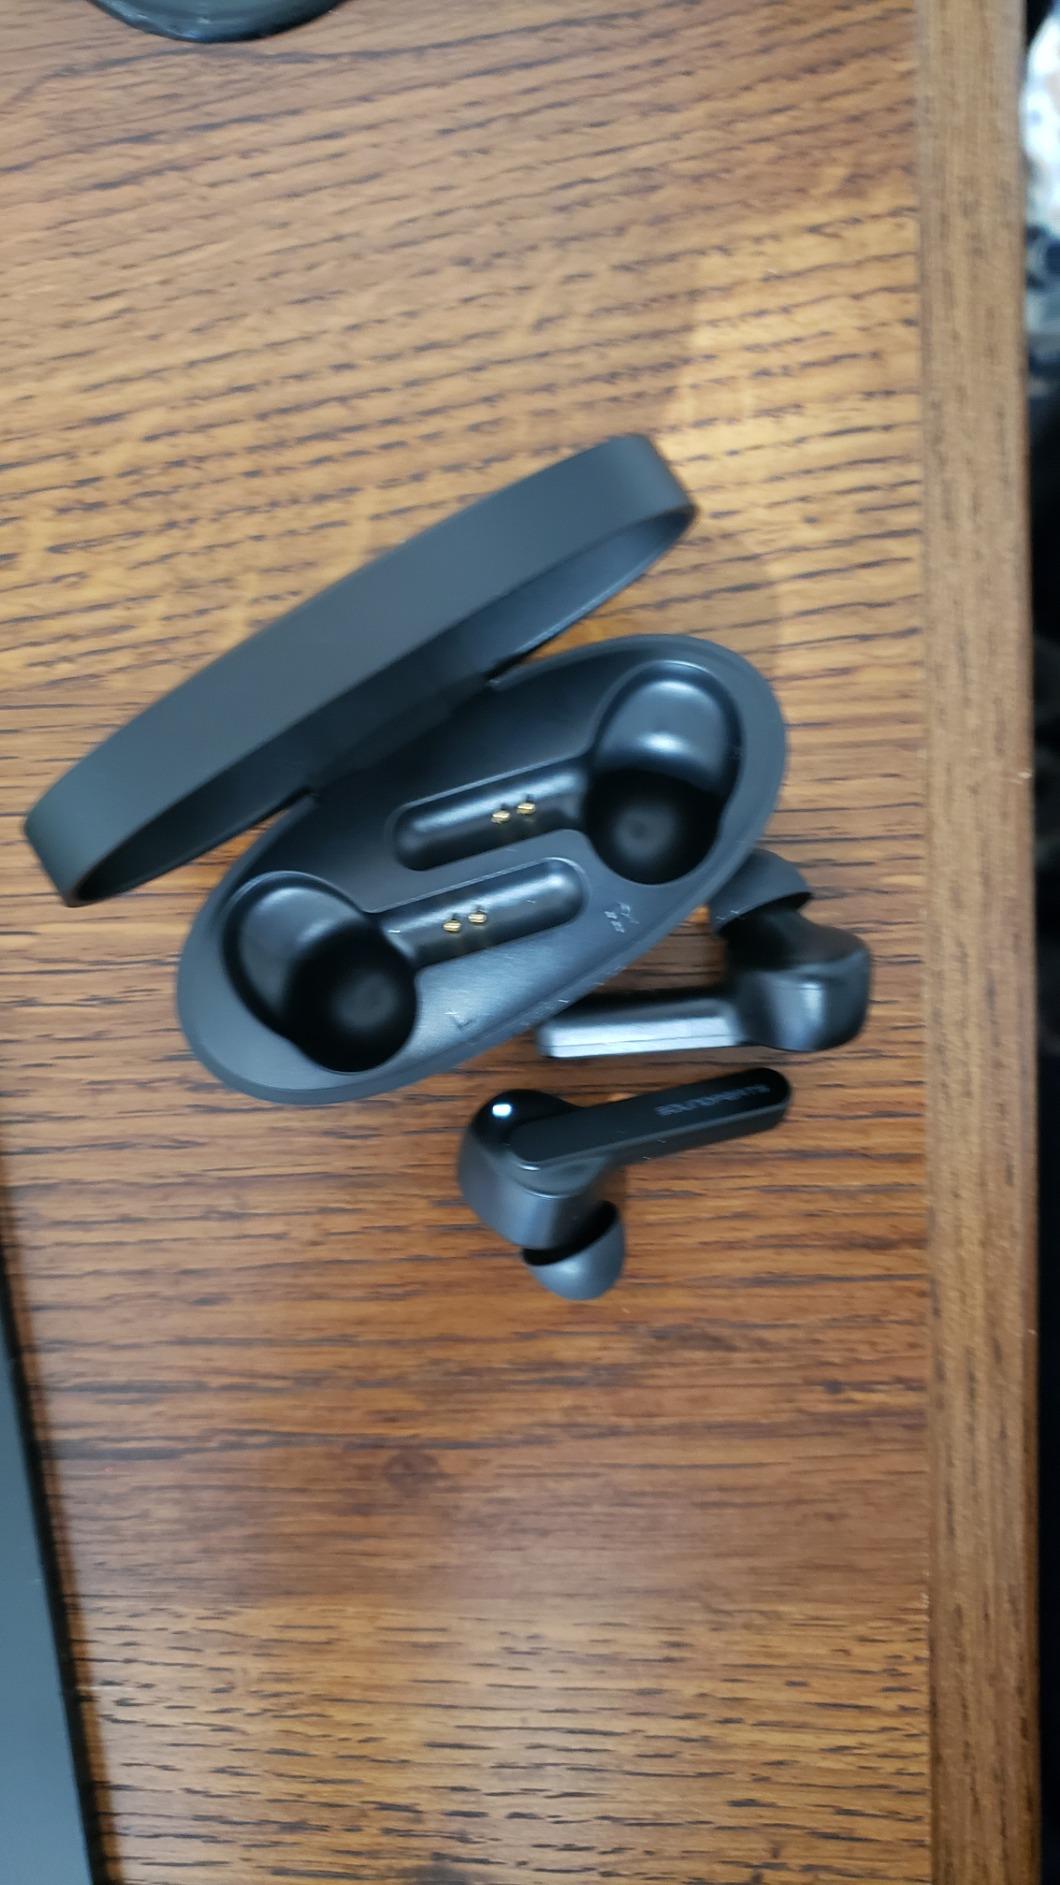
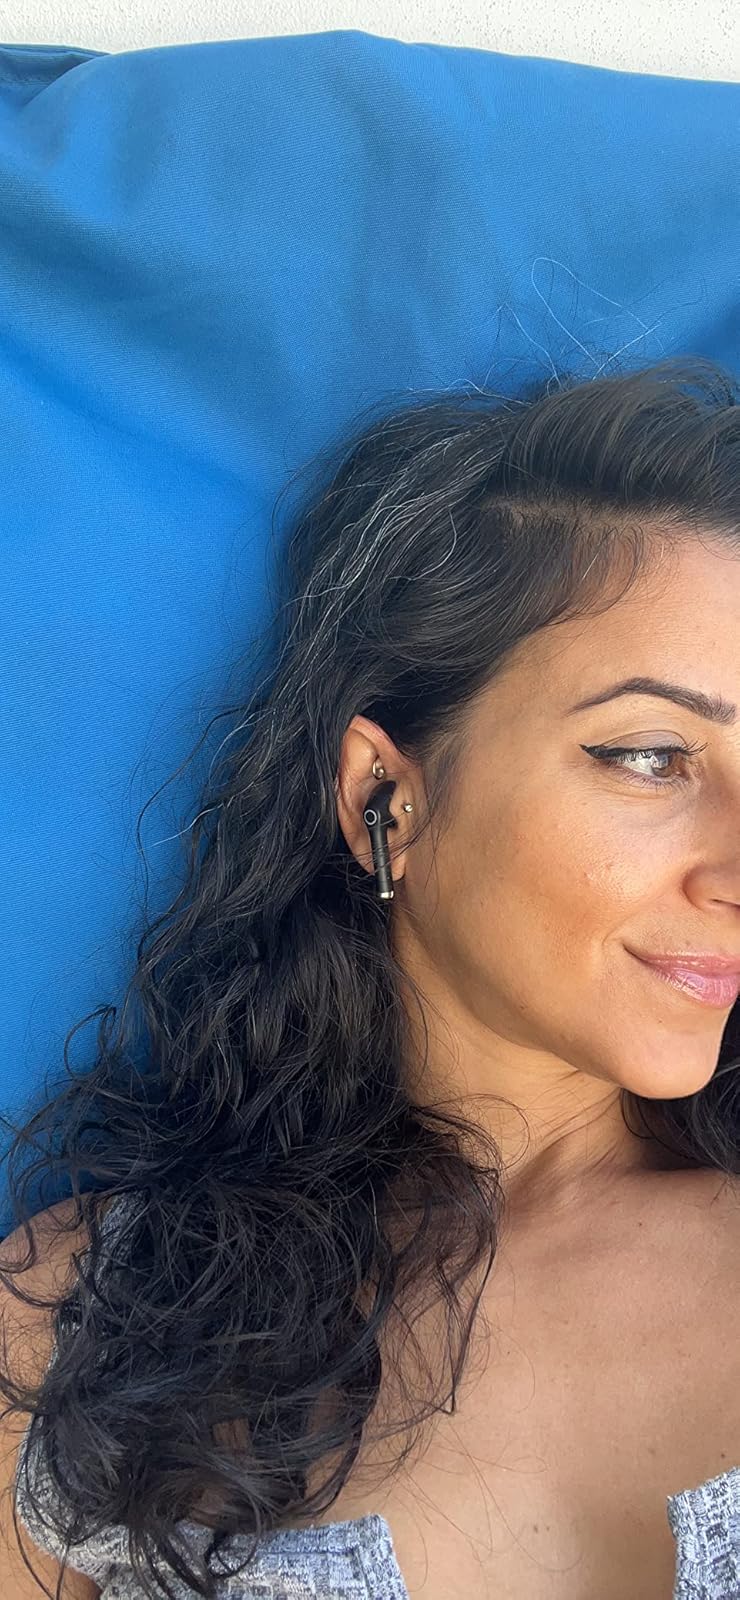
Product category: earbuds
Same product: no